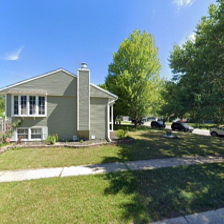
Label: streetView